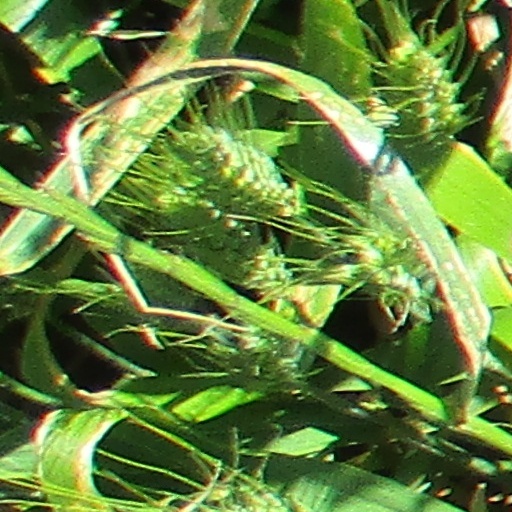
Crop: wheat